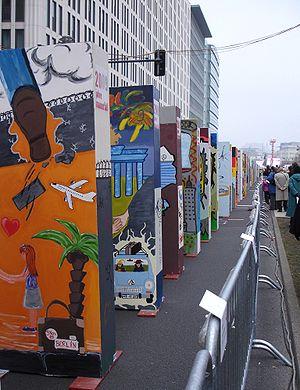
Quelques uns des mille dominos qui furent renversés par Jose-Manuel Barroso au cours de la célébration du 20e anniversaire de la chute du Mur de Berlin, en 2009. Cette photo a été prise au niveau de Potsdamer Platz, en direction du nord dans Ebertstrasse.
Le mur de Berlin, « mur de la honte » pour les Allemands de l'Ouest et officiellement appelé par le gouvernement est-allemand « mur de protection antifasciste », est érigé en plein Berlin dans la nuit du 12 au 13 août 1961 par la République démocratique allemande, qui tente ainsi de mettre fin à l'exode croissant de ses habitants vers la République fédérale d'Allemagne.